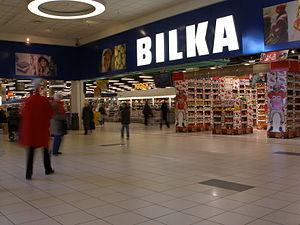
Bilka est une chaîne d'hypermarchés danoise et la seule dans ce pays, créée en 1970 par l'homme d'affaires Herman Salling à Tilst, un faubourg de la ville d'Aarhus et faisant partie du groupe Dansk Supermarked ayant son siège à Højbjerg. Bilka compte en novembre 2014, 17 hypermarchés.